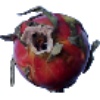
Label: Pitahaya Red 1